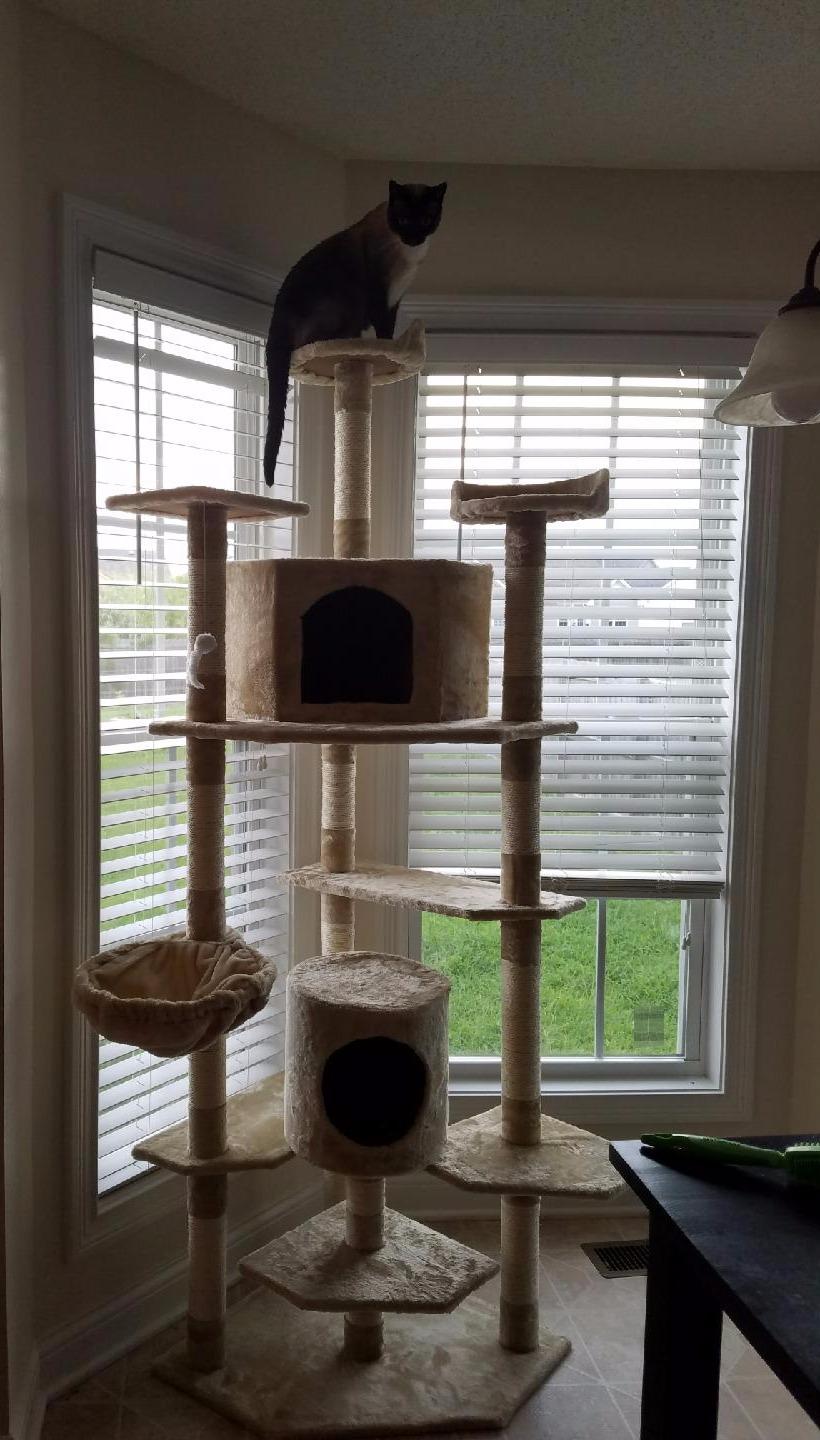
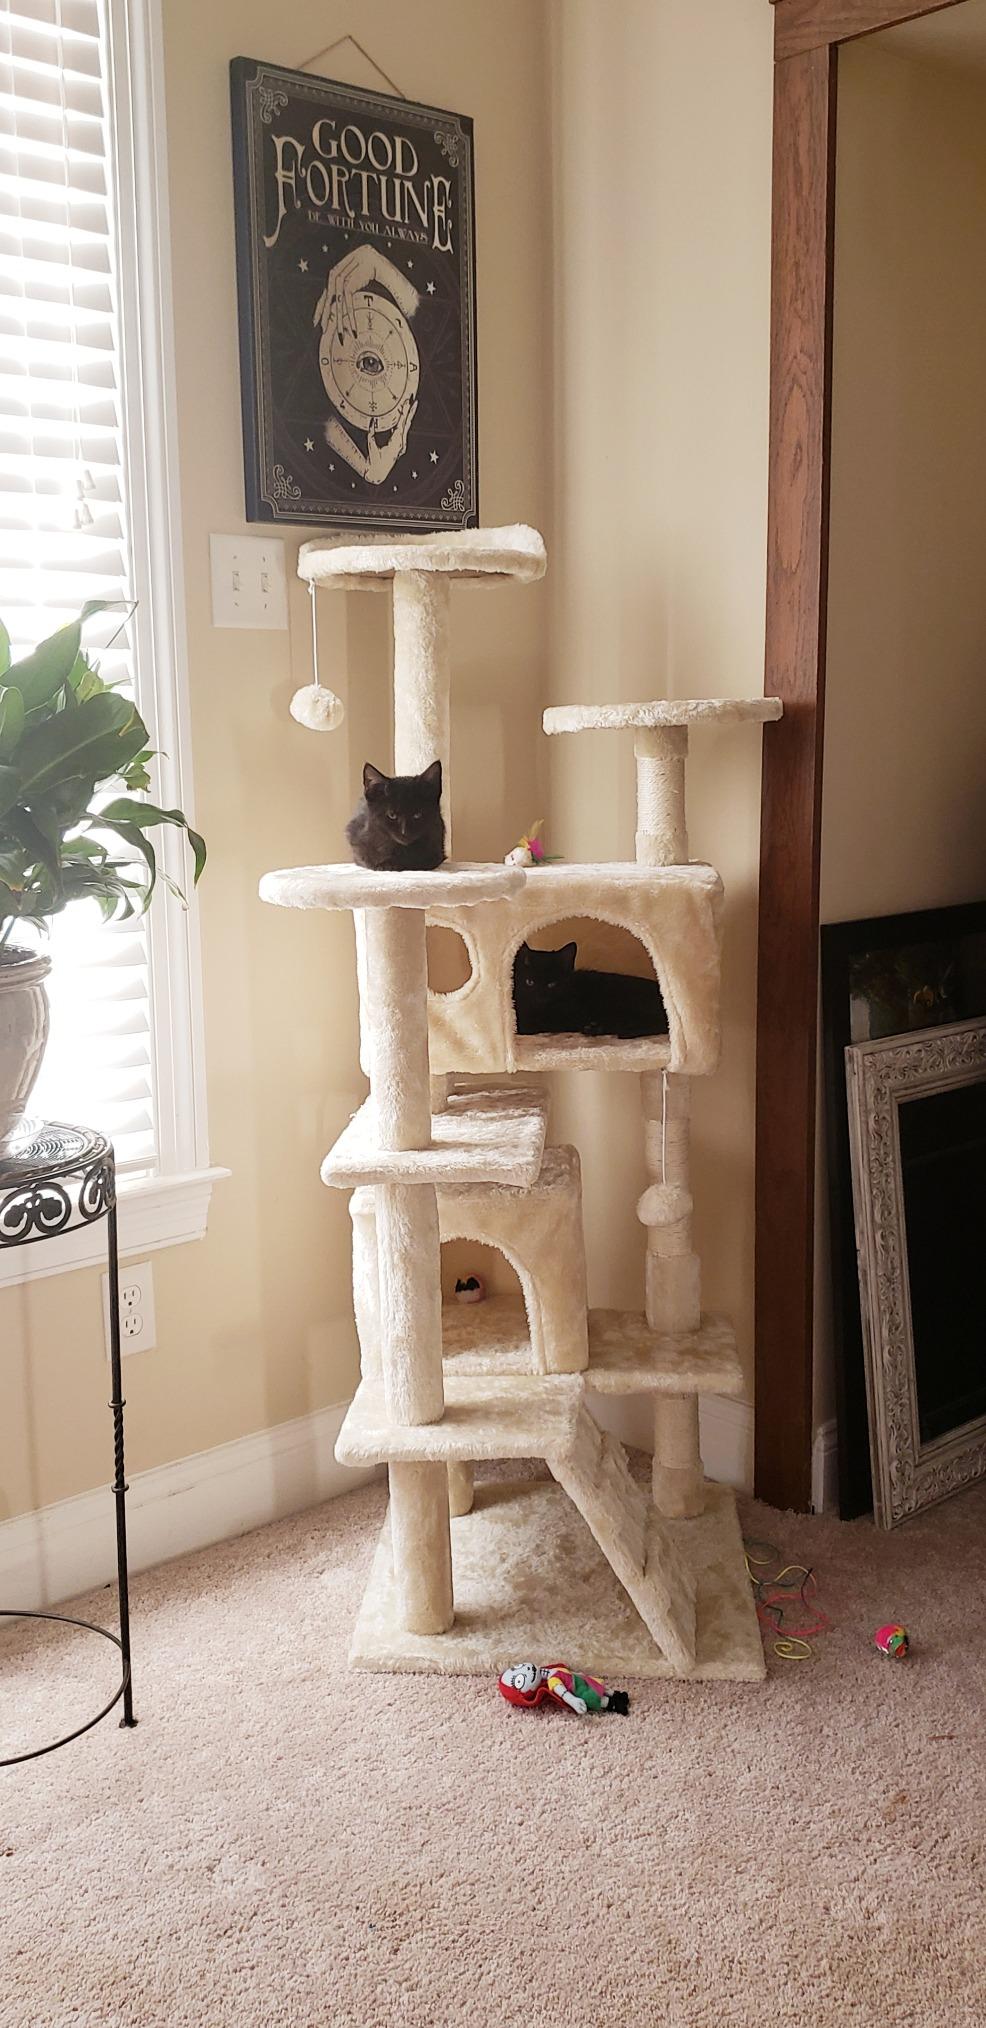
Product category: items_cat tree
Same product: no